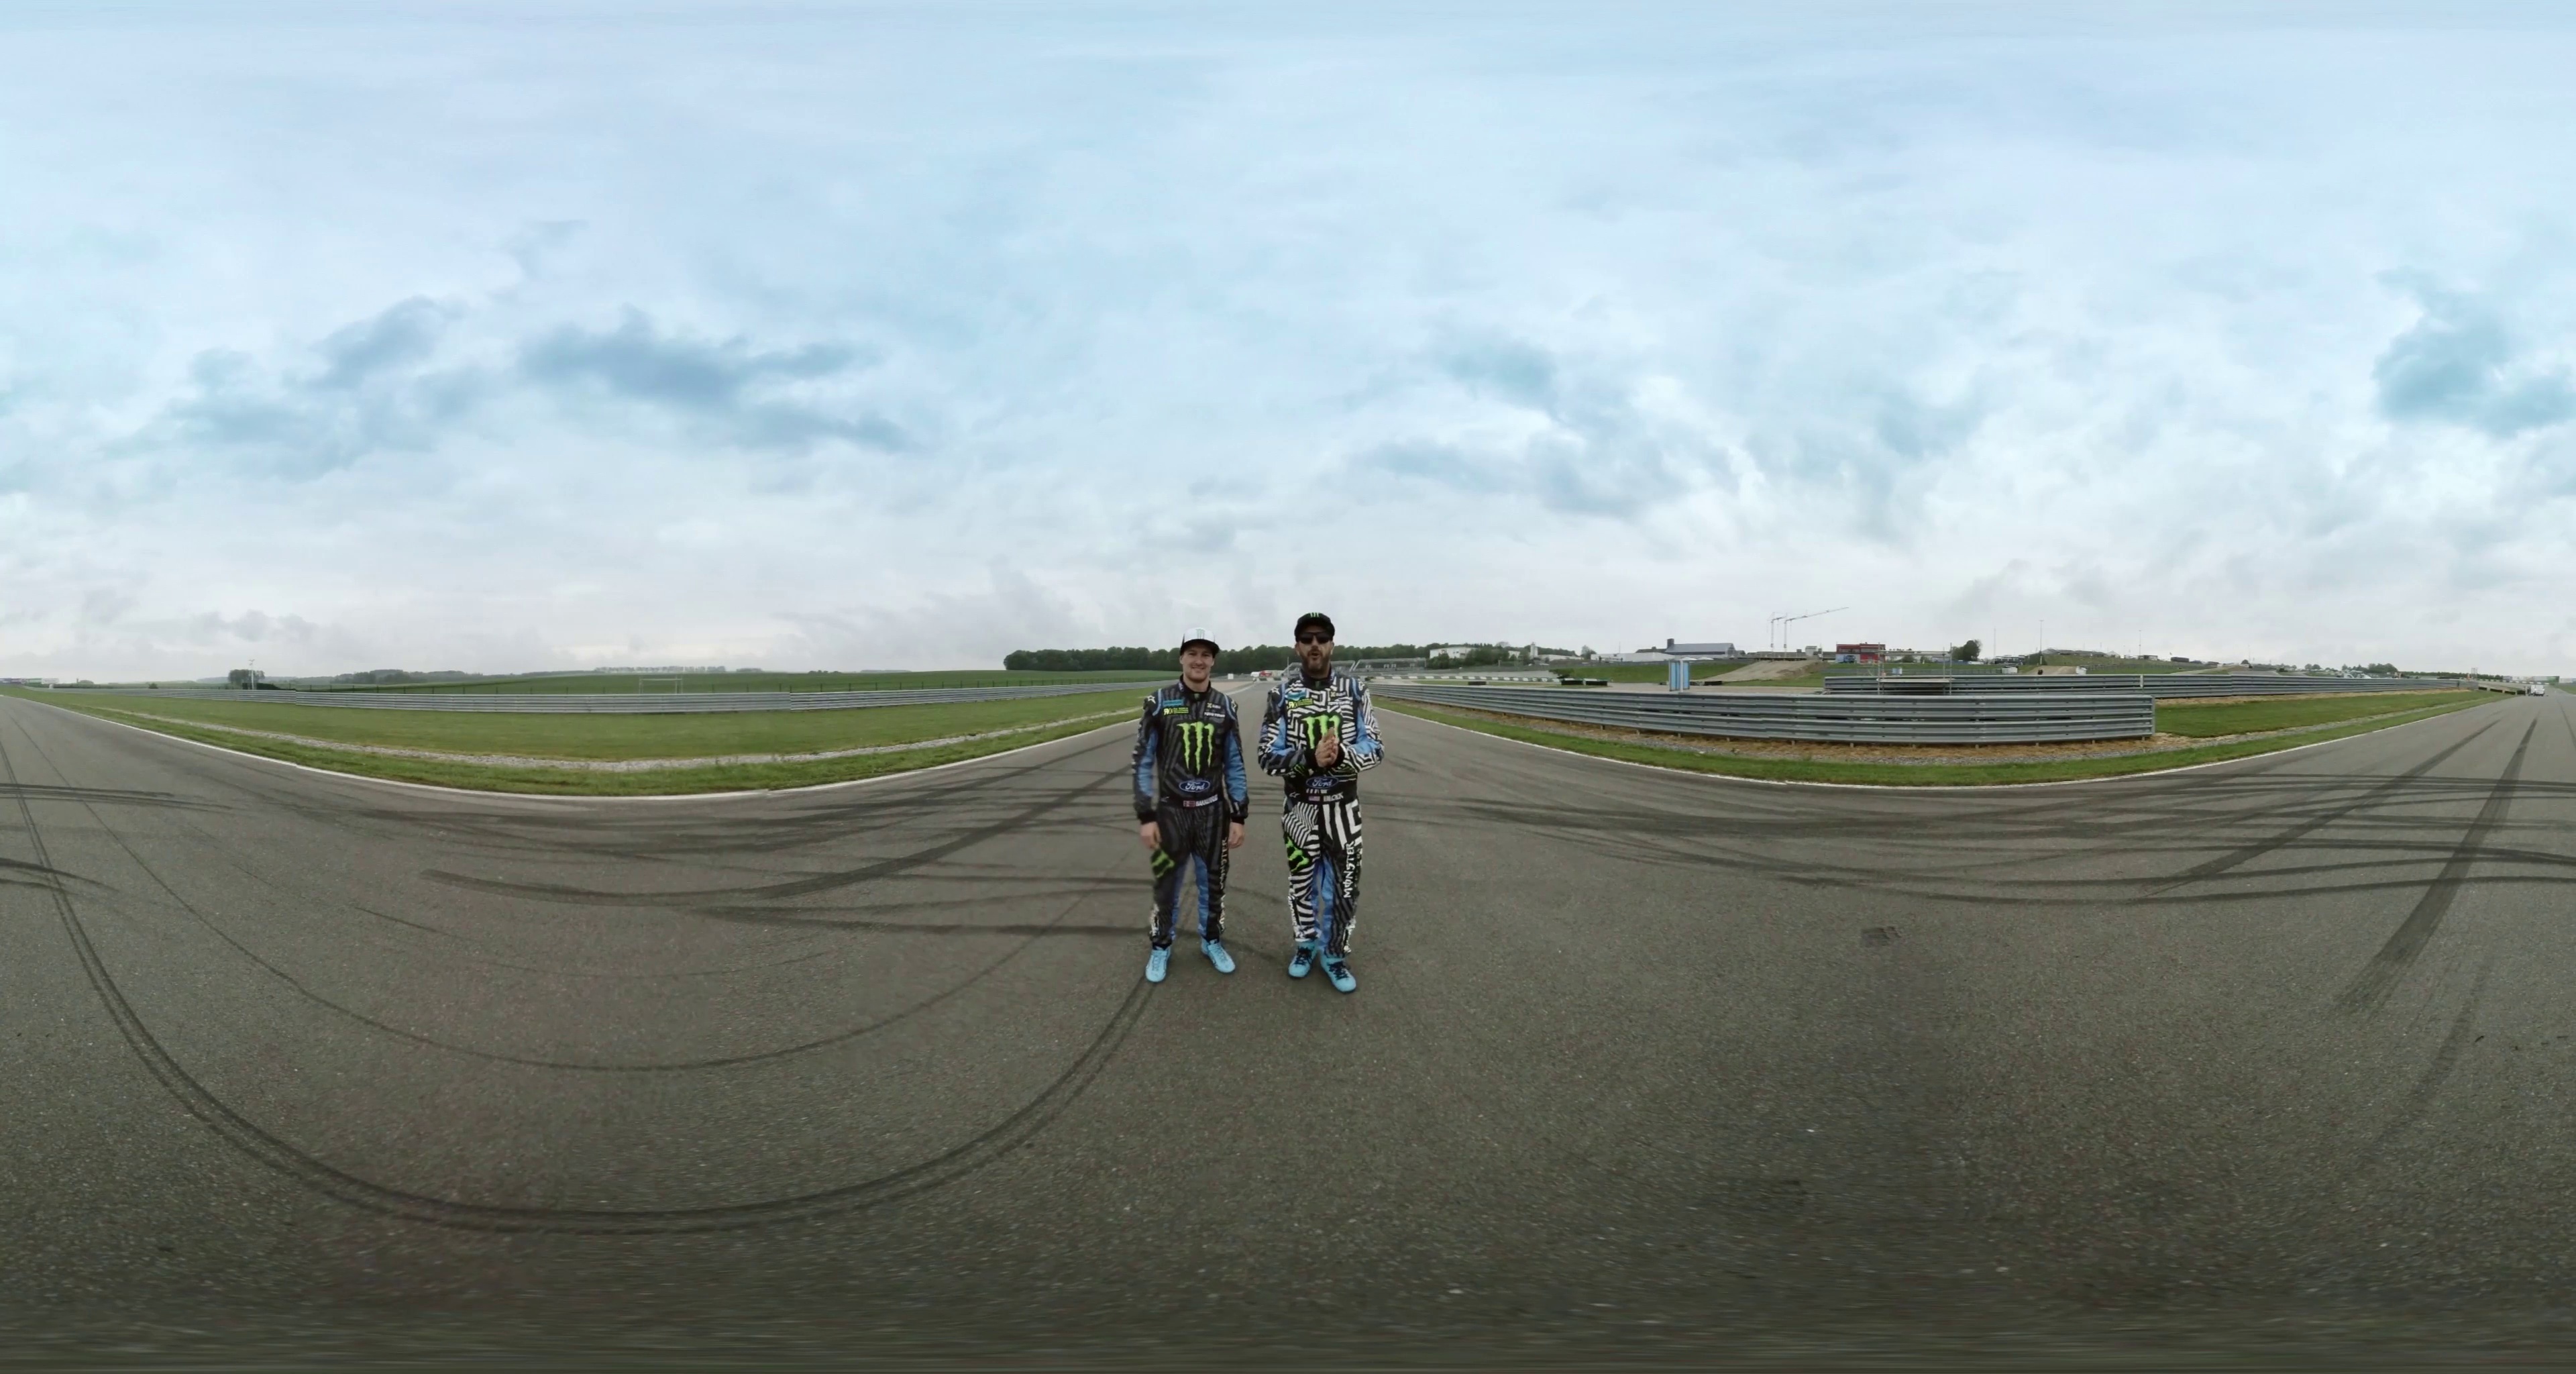
Referred object: the racer in a black suit and white hat

Referred object: the racer in a black-and-white zebra-striped suit